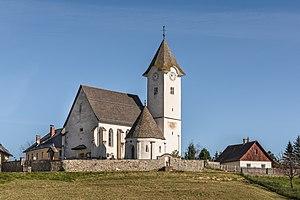
Gurk est une commune autrichienne du district de Sankt Veit an der Glan en Carinthie.